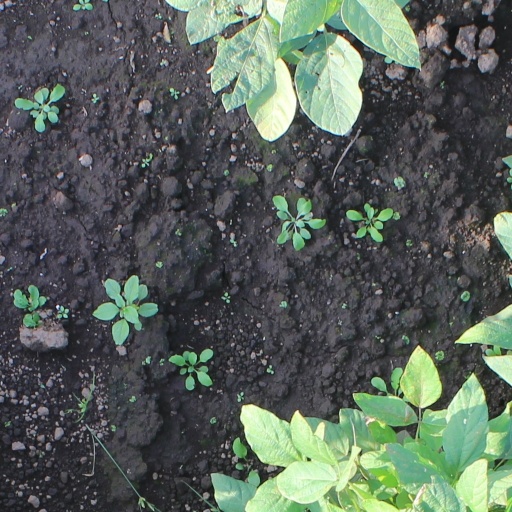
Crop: soybean